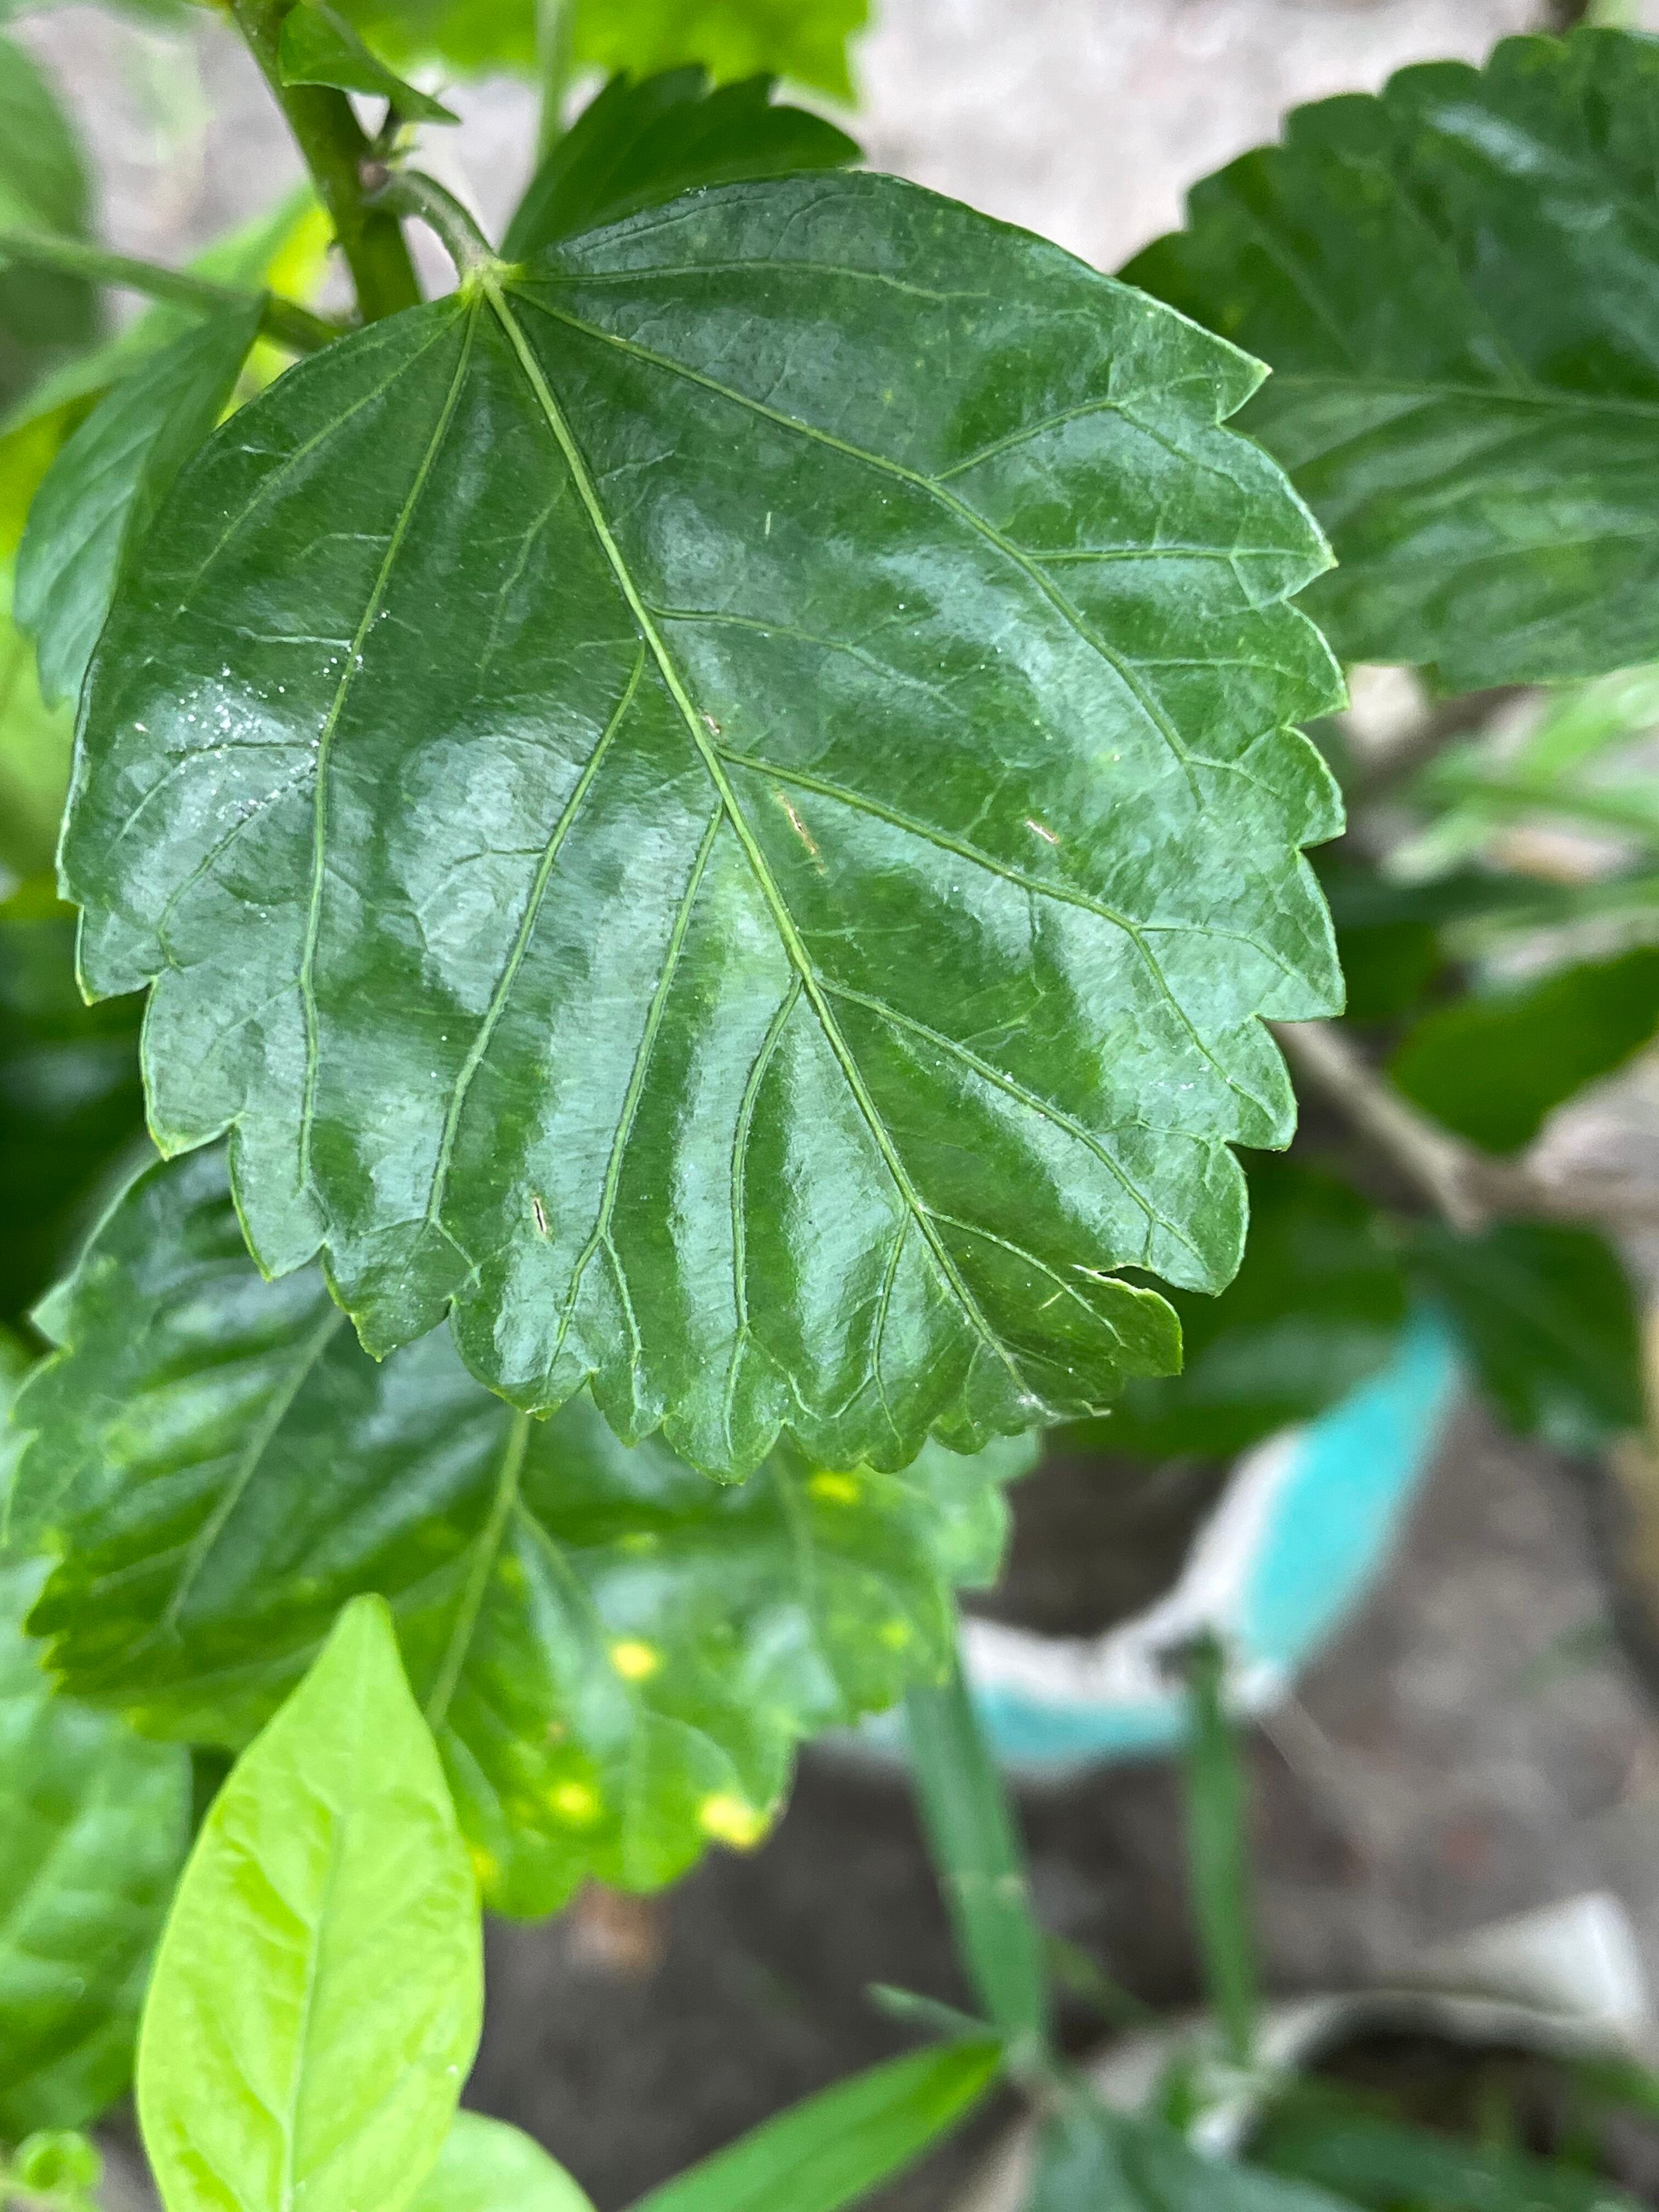
Plant species: hibiscus-rosa-sinensis